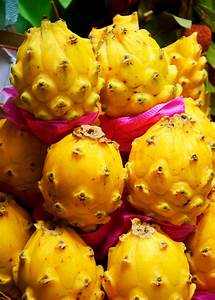
Label: Dragonfruit